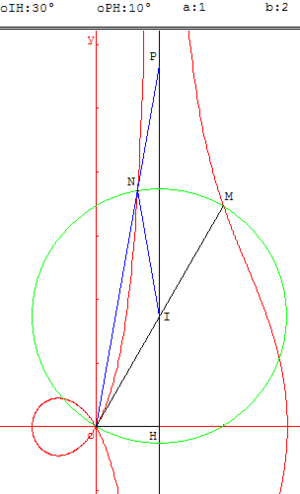
Conchoïde de Nicomède
La trisection de l'angle est un problème classique de mathématiques. C'est un problème géométrique, faisant partie des trois grands problèmes de l'Antiquité, avec la quadrature du cercle et la duplication du cube. Ce problème consiste à diviser un angle en trois parties égales, à l'aide d'une règle et d'un compas. Sous cette forme, le problème n'a pas de solution, ce qui fut démontré par Pierre-Laurent Wantzel en 1837.